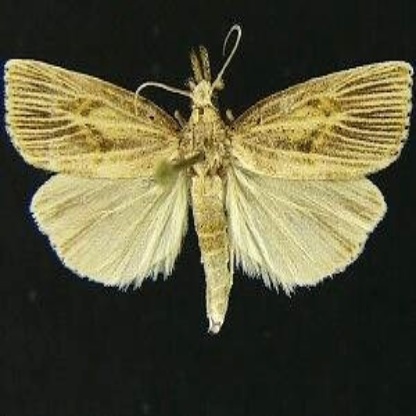
Nhãn: Sâu đục thân (Sọc nâu )( Chilo suppressalis )